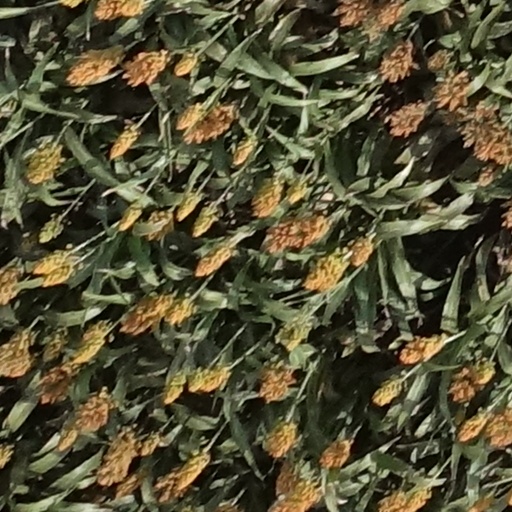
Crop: sorghum